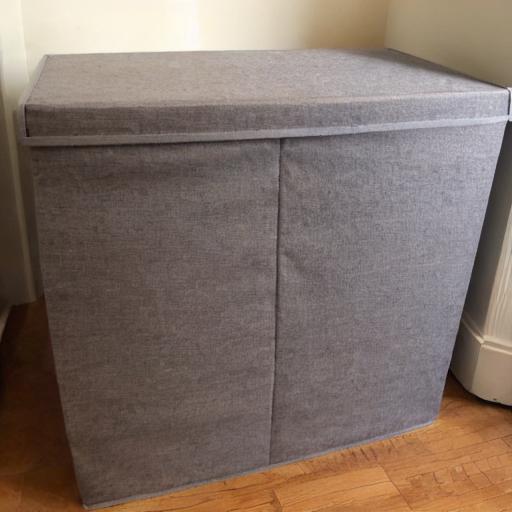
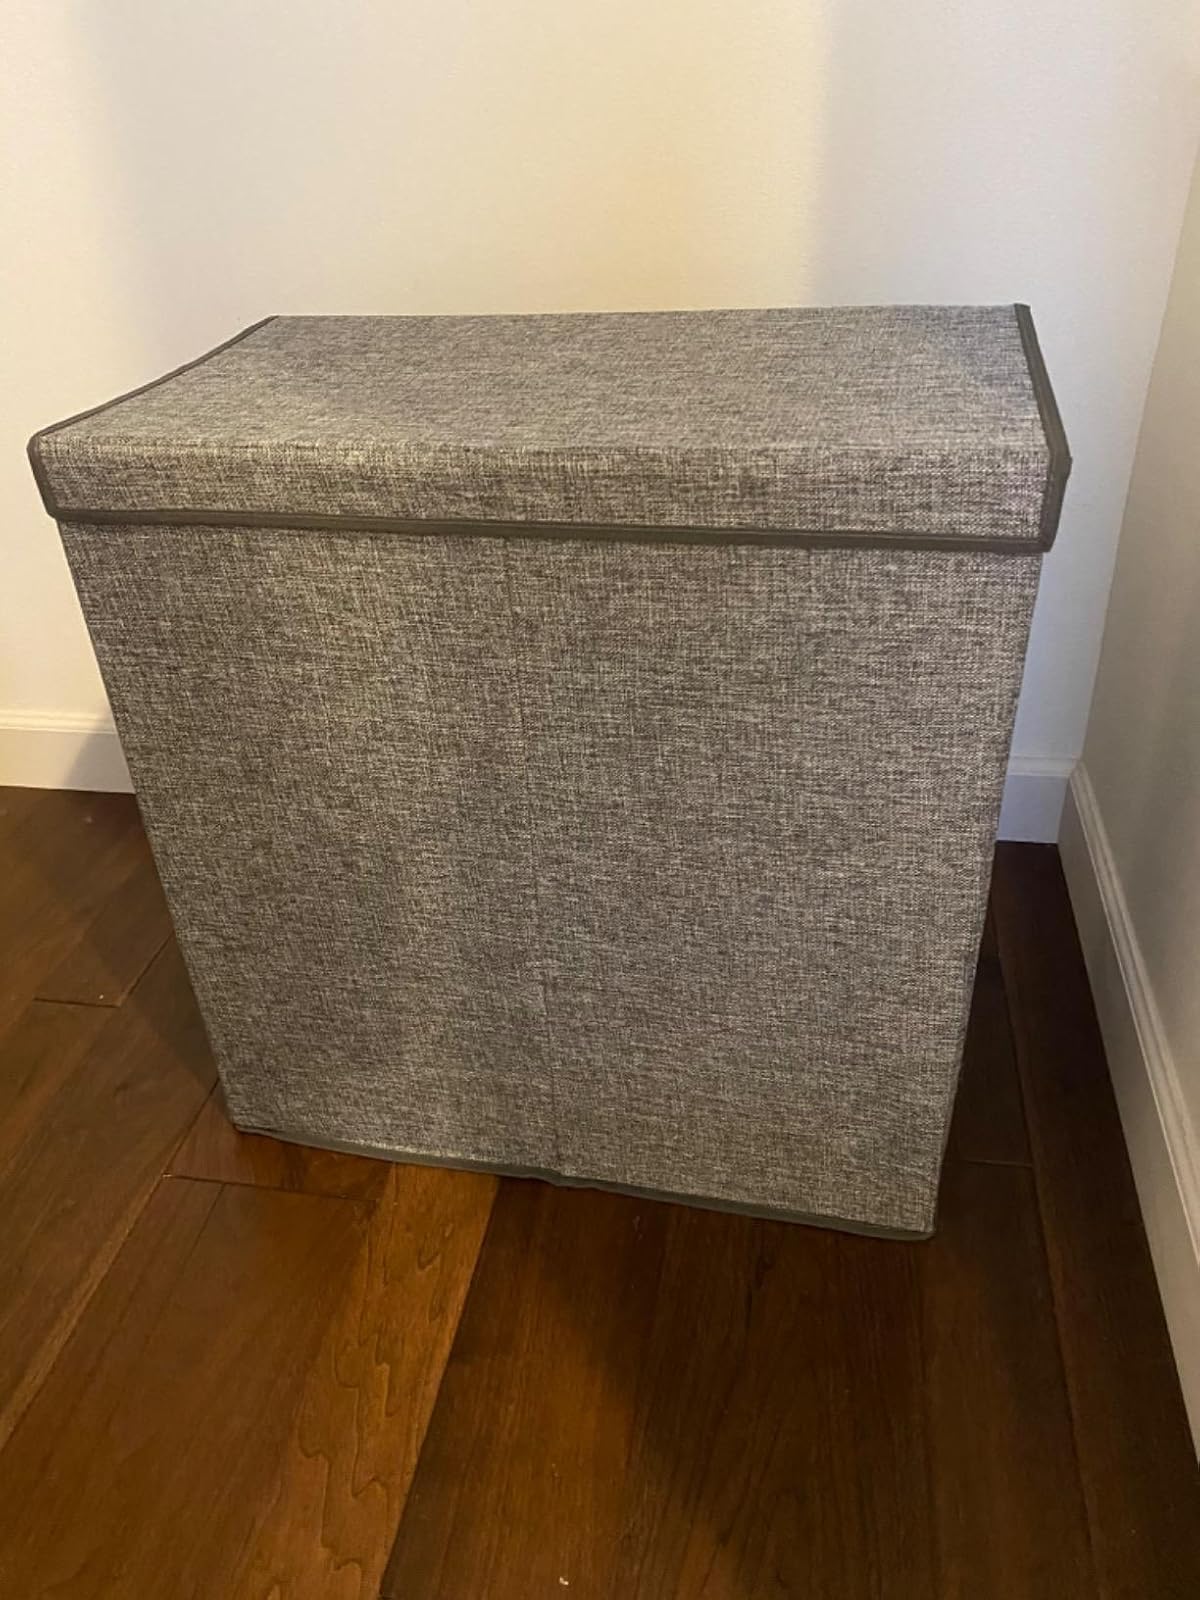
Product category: items_hamper
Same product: no